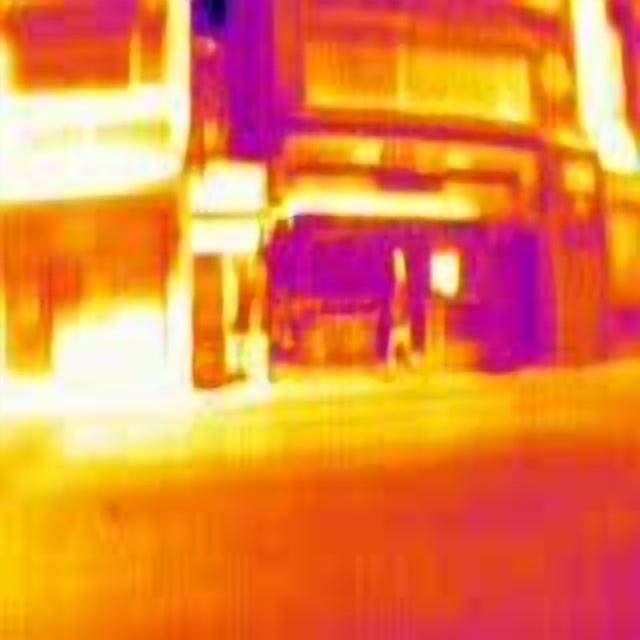
Detected objects:
label: person